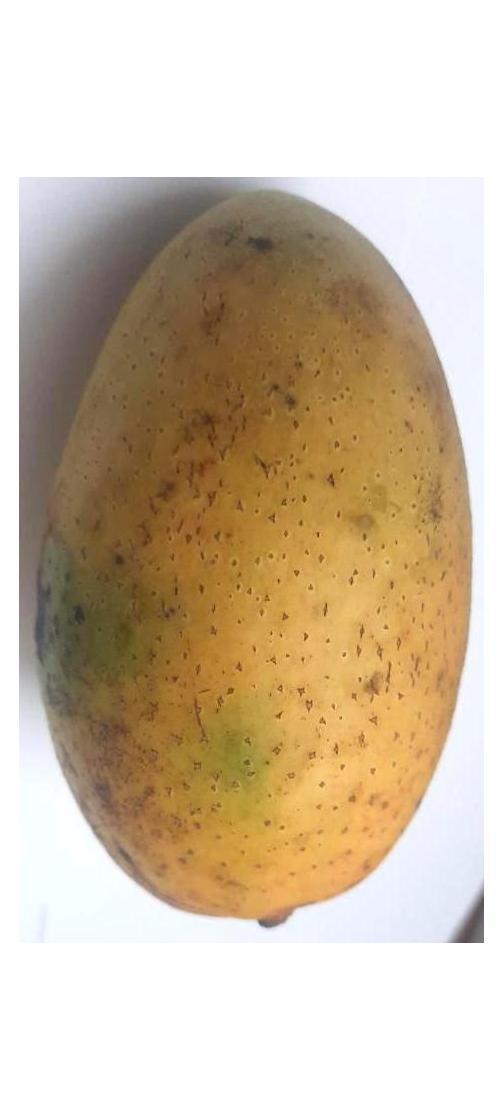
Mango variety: Ashshina Classic